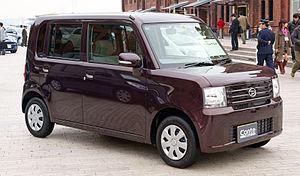
La Daihatsu Move Conte est une keijidosha à 5 portes et 4 places, sortie en septembre 2008 sur le marché japonais.